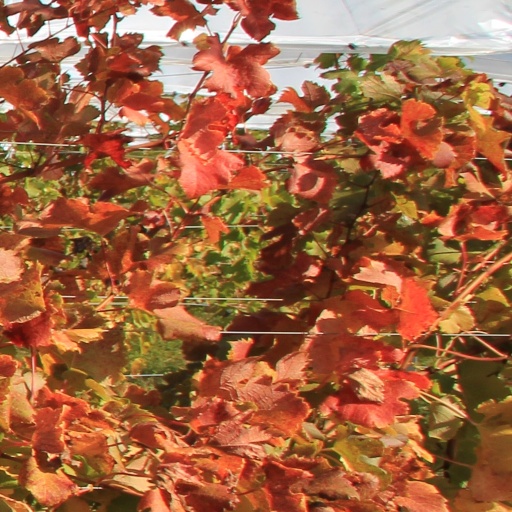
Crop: grape